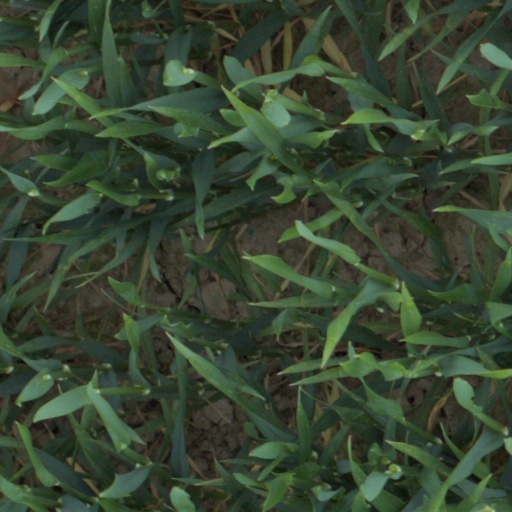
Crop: wheat